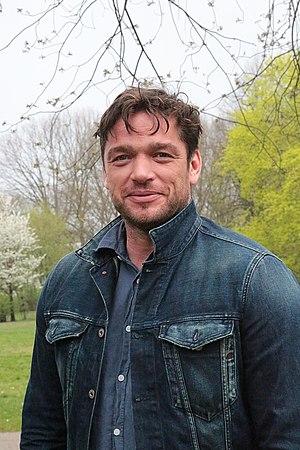
Ronald Zehrfeld, né à Berlin-Est le 15 janvier 1977, est un acteur allemand.